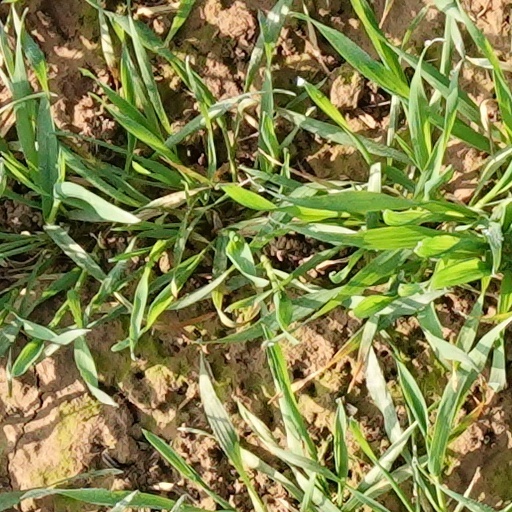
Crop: wheat